List of pests and diseases of roses

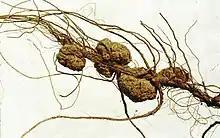
Crown gall rot ("Agrobacterium rhizogenes")

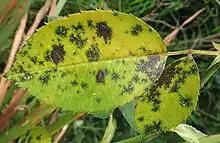
Black spot ("Diplocarpon rosae")

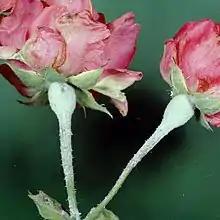
Powdery mildew ("Podosphaera pannosa")

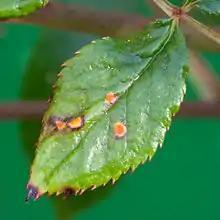
Rose rust

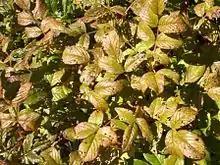
Anthracnose "Sphaceloma rosarum" on "Rosa rugosa"

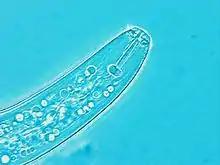
"Pratylenchus penetrans", the most important pest nematode in the northeastern United States

Plant-parasitic nematodes include several genera and can be detrimental to plants – from attacking plants, acting as vectors spreading plant viruses to endoparasites.